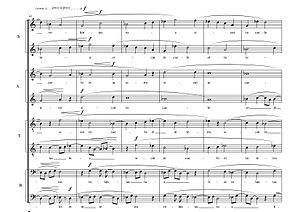
Extrait de la partition du ""Grand Pater noster"" de Christophe Looten"
Le Grand Pater noster est une pièce pour 8 voix a cappella de Christophe Looten, opus 77.